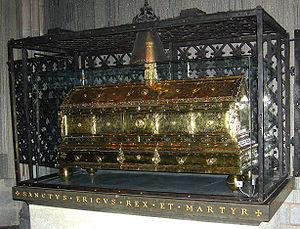
La cathédrale d'Uppsala est la plus grande cathédrale de Scandinavie. C'est aussi le principal édifice religieux de l'Église de Suède.
Éric le Saint est roi de Suède de 1156 environ à sa mort, le 18 mai 1160. Peu de choses sont connues de son bref règne. Assassiné par le prince danois Magnus Henriksen, il est considéré comme un saint et une légende se développe autour de lui à la fin du XIIᵉ siècle, sous le règne de son fils Knut. Fêté le 18 mai, il est le saint patron de Stockholm et l'un des saints patrons de la Suède.